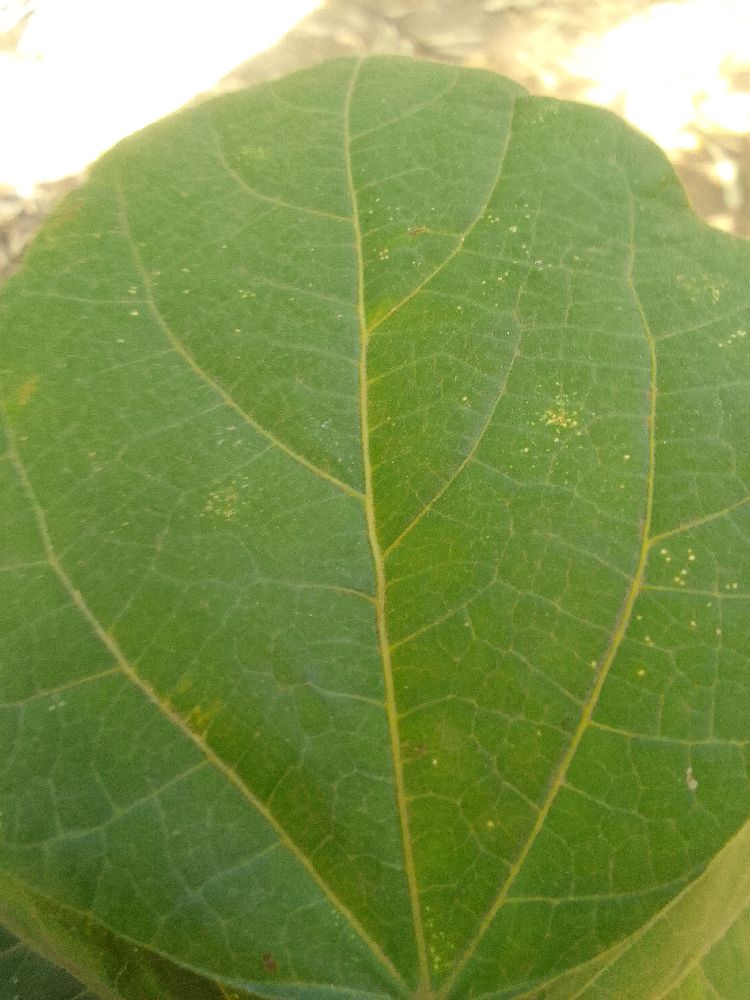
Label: healthy